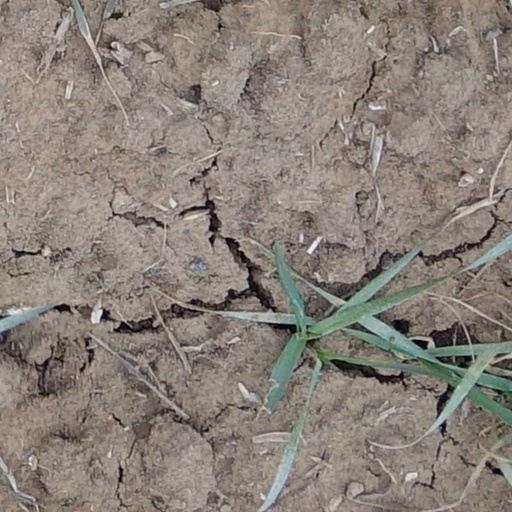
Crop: wheat